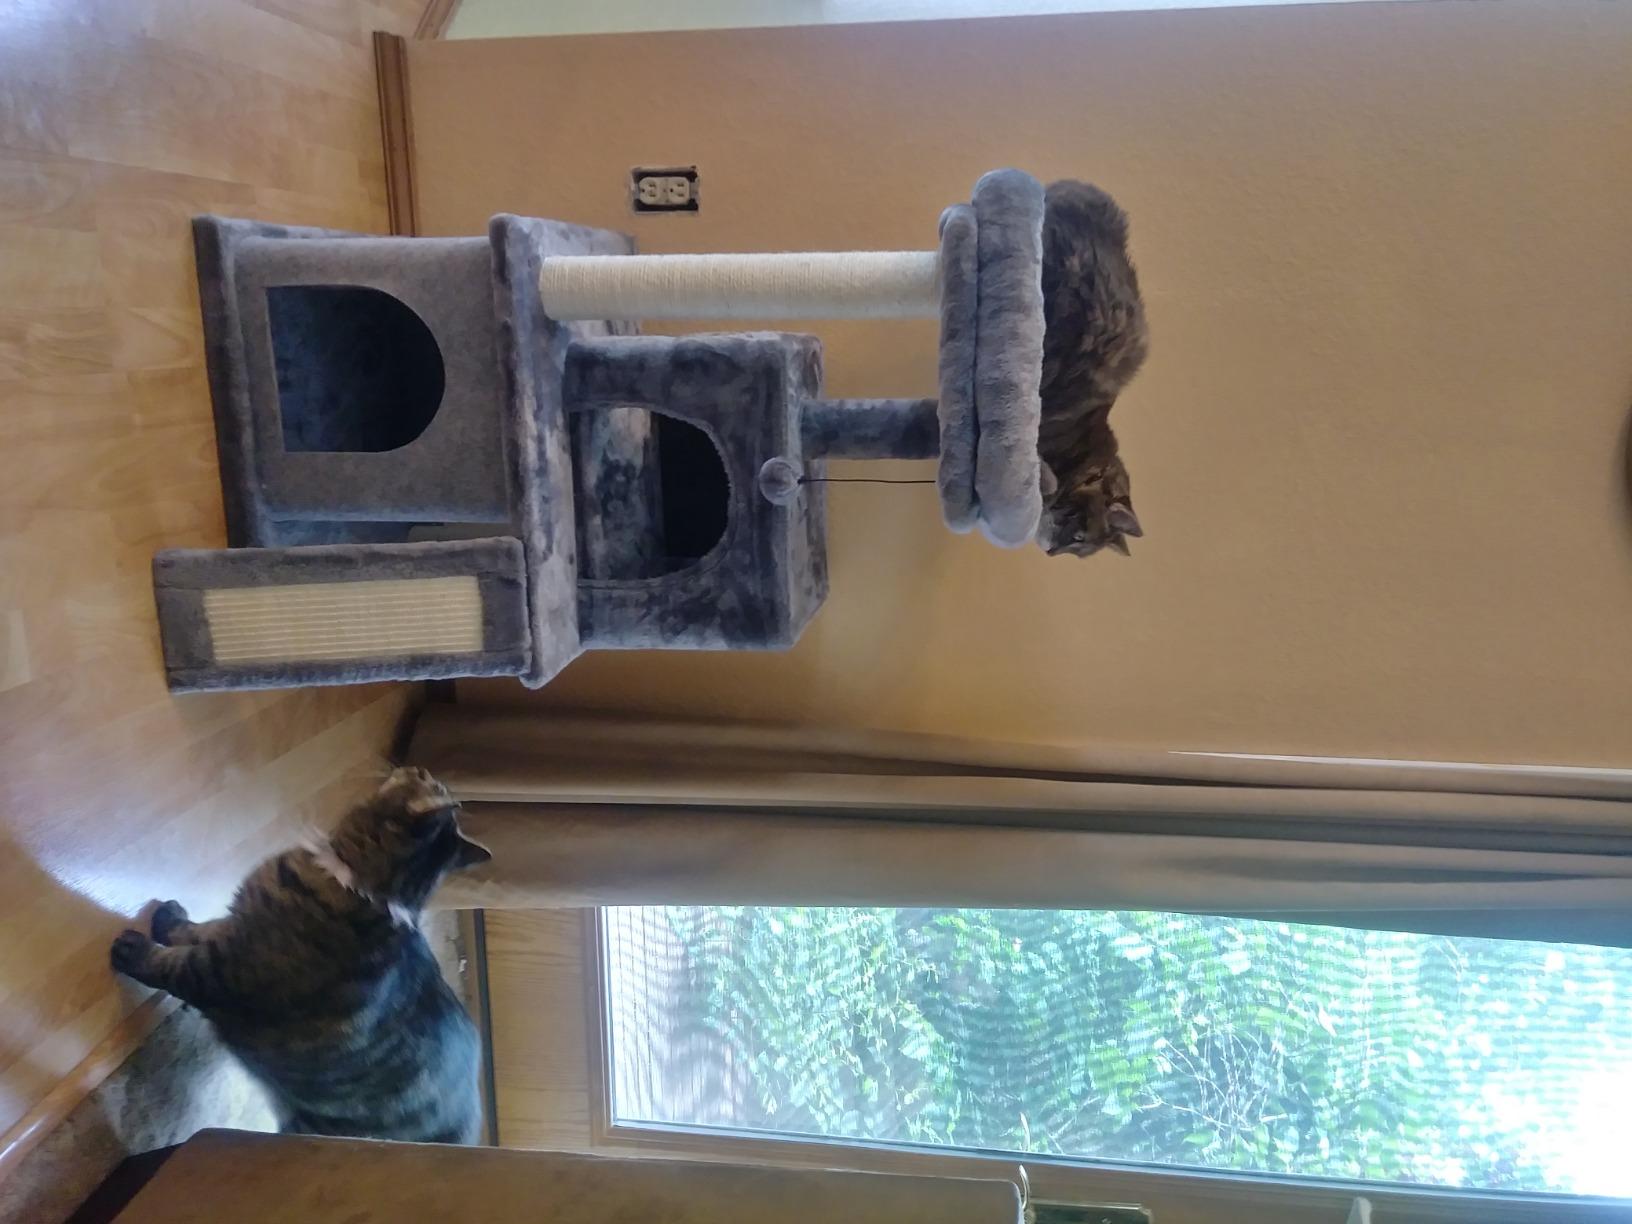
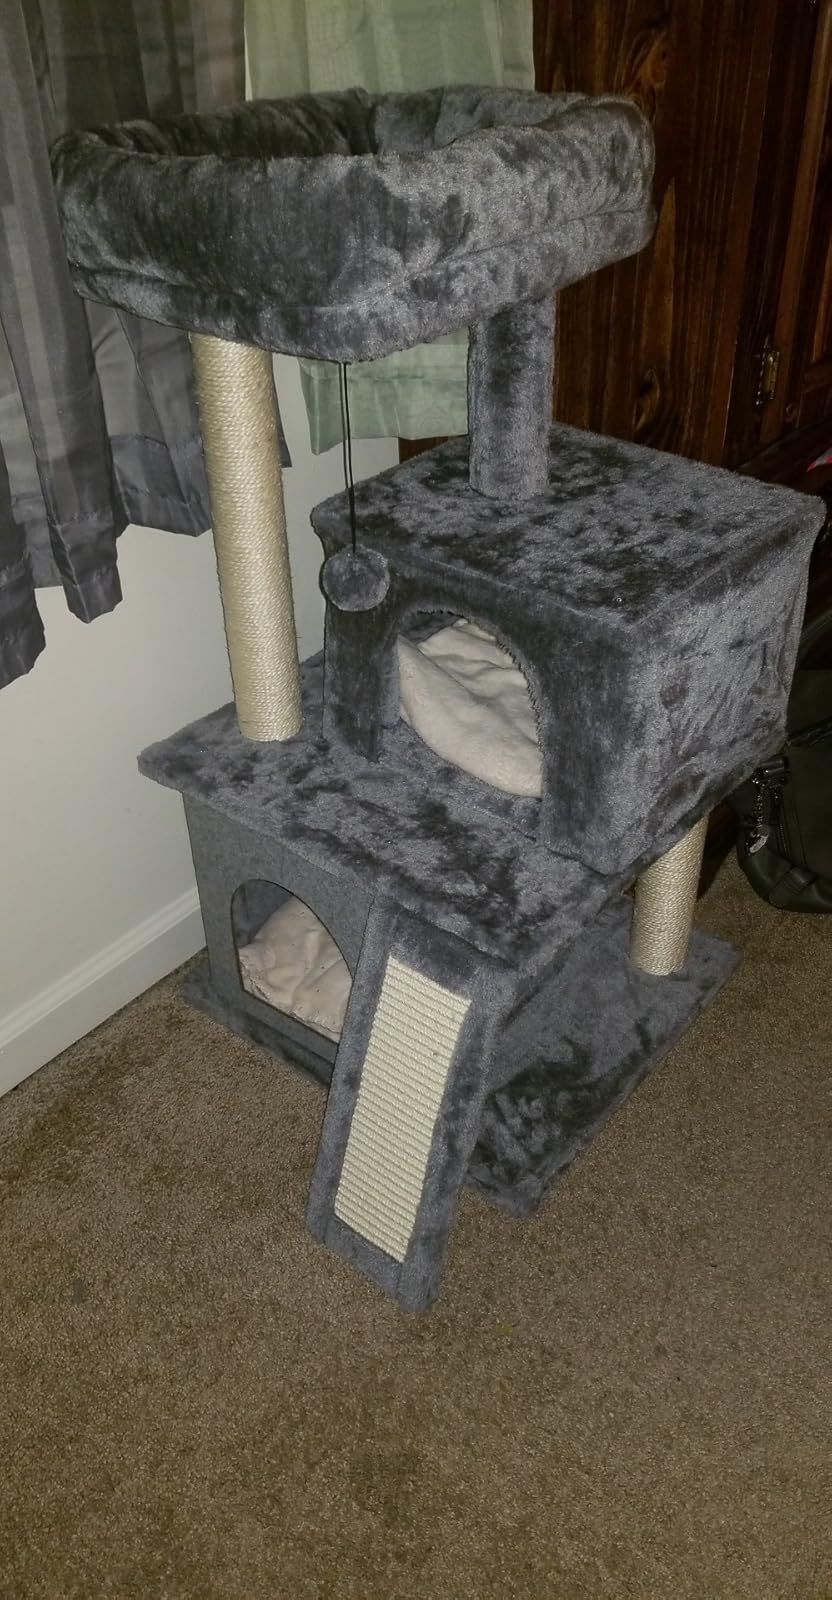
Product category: items_cat tree
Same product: yes